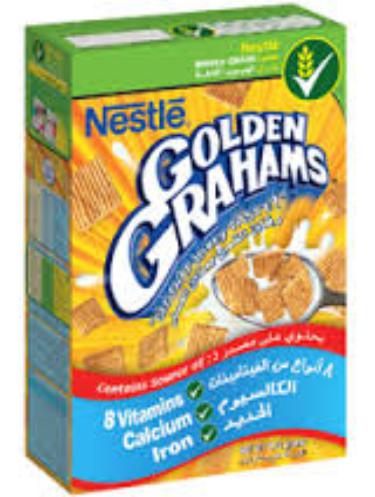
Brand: Golden Grahams
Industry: Food